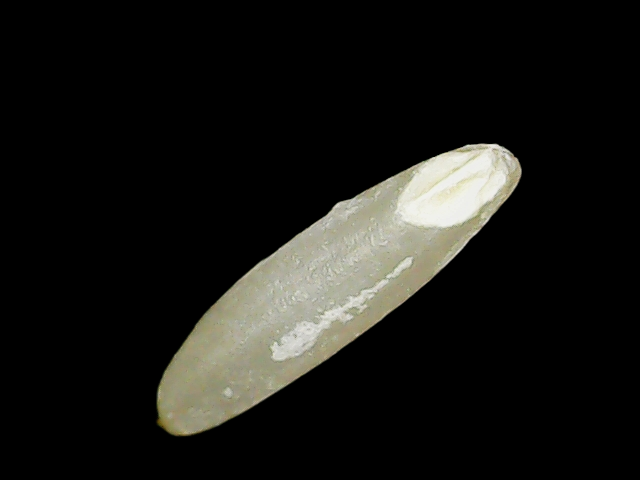
Rice variety: Binadhan19